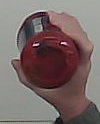
Product: barilla_pomodoro